Vishera Nature Reserve

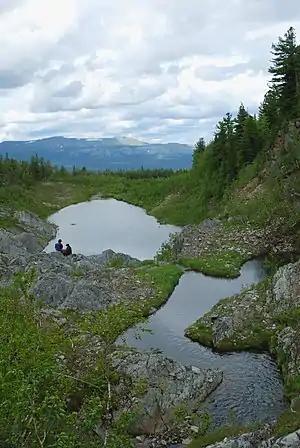
High lakes in Vishera Nature Reserve

Vishersky is in the Urals montane tundra and taiga ecoregion, which runs north–south along the ridge of the Urals Mountains separating the Russian Plain from the West Siberian Plain.